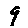
Label: 9